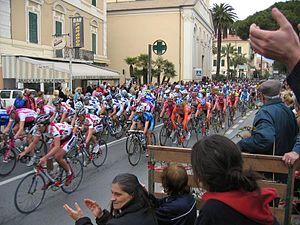
Les classiques sont les courses d'un jour les plus prestigieuses du calendrier international de cyclisme sur route. Elles sont pour la plupart courues en Europe occidentale depuis plusieurs décennies et leur longueur dépasse généralement les 200 kilomètres. Certaines remontent même au XIXᵉ siècle. Elles ont normalement lieu environ à la même période chaque année. Au début du XXIᵉ siècle, le terme « monuments » est apparu pour désigner les cinq classiques les plus prestigieuses, à savoir Milan-San Remo, le Tour des Flandres, Paris-Roubaix, Liège-Bastogne-Liège et le Tour de Lombardie.
La 95ᵉ édition de la course cycliste Milan-San Remo a eu lieu le 20 mars 2004 sur une distance de 294 km. L'Espagnol Óscar Freire s'est imposé. Erik Zabel pensant avoir remporté la course, lève les bras mais Óscar Freire le dépasse dans les derniers mètres et s'adjuge la victoire.